Prince Gong's Mansion

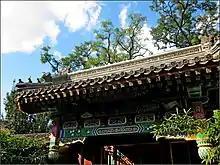
Prince Gong Mansion

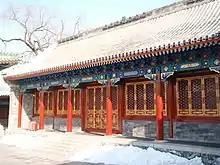
The mansion with snow

Prince Gong's Mansion, also known as the Prince Kung Mansion, is a museum and tourist attraction located in Xicheng District, Beijing, just north of the Shichahai Lake. It consists of large siheyuan-style mansions and gardens. Originally constructed for Heshen, an official renowned for being the most corrupt official in Chinese history, it was later renamed after Prince Gong, a Manchu prince and influential statesman of the late Qing dynasty, who inhabited the mansion in the late 19th century.